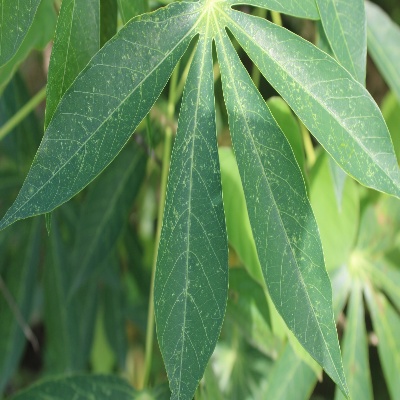
Crop: Cassava
Condition: green mite